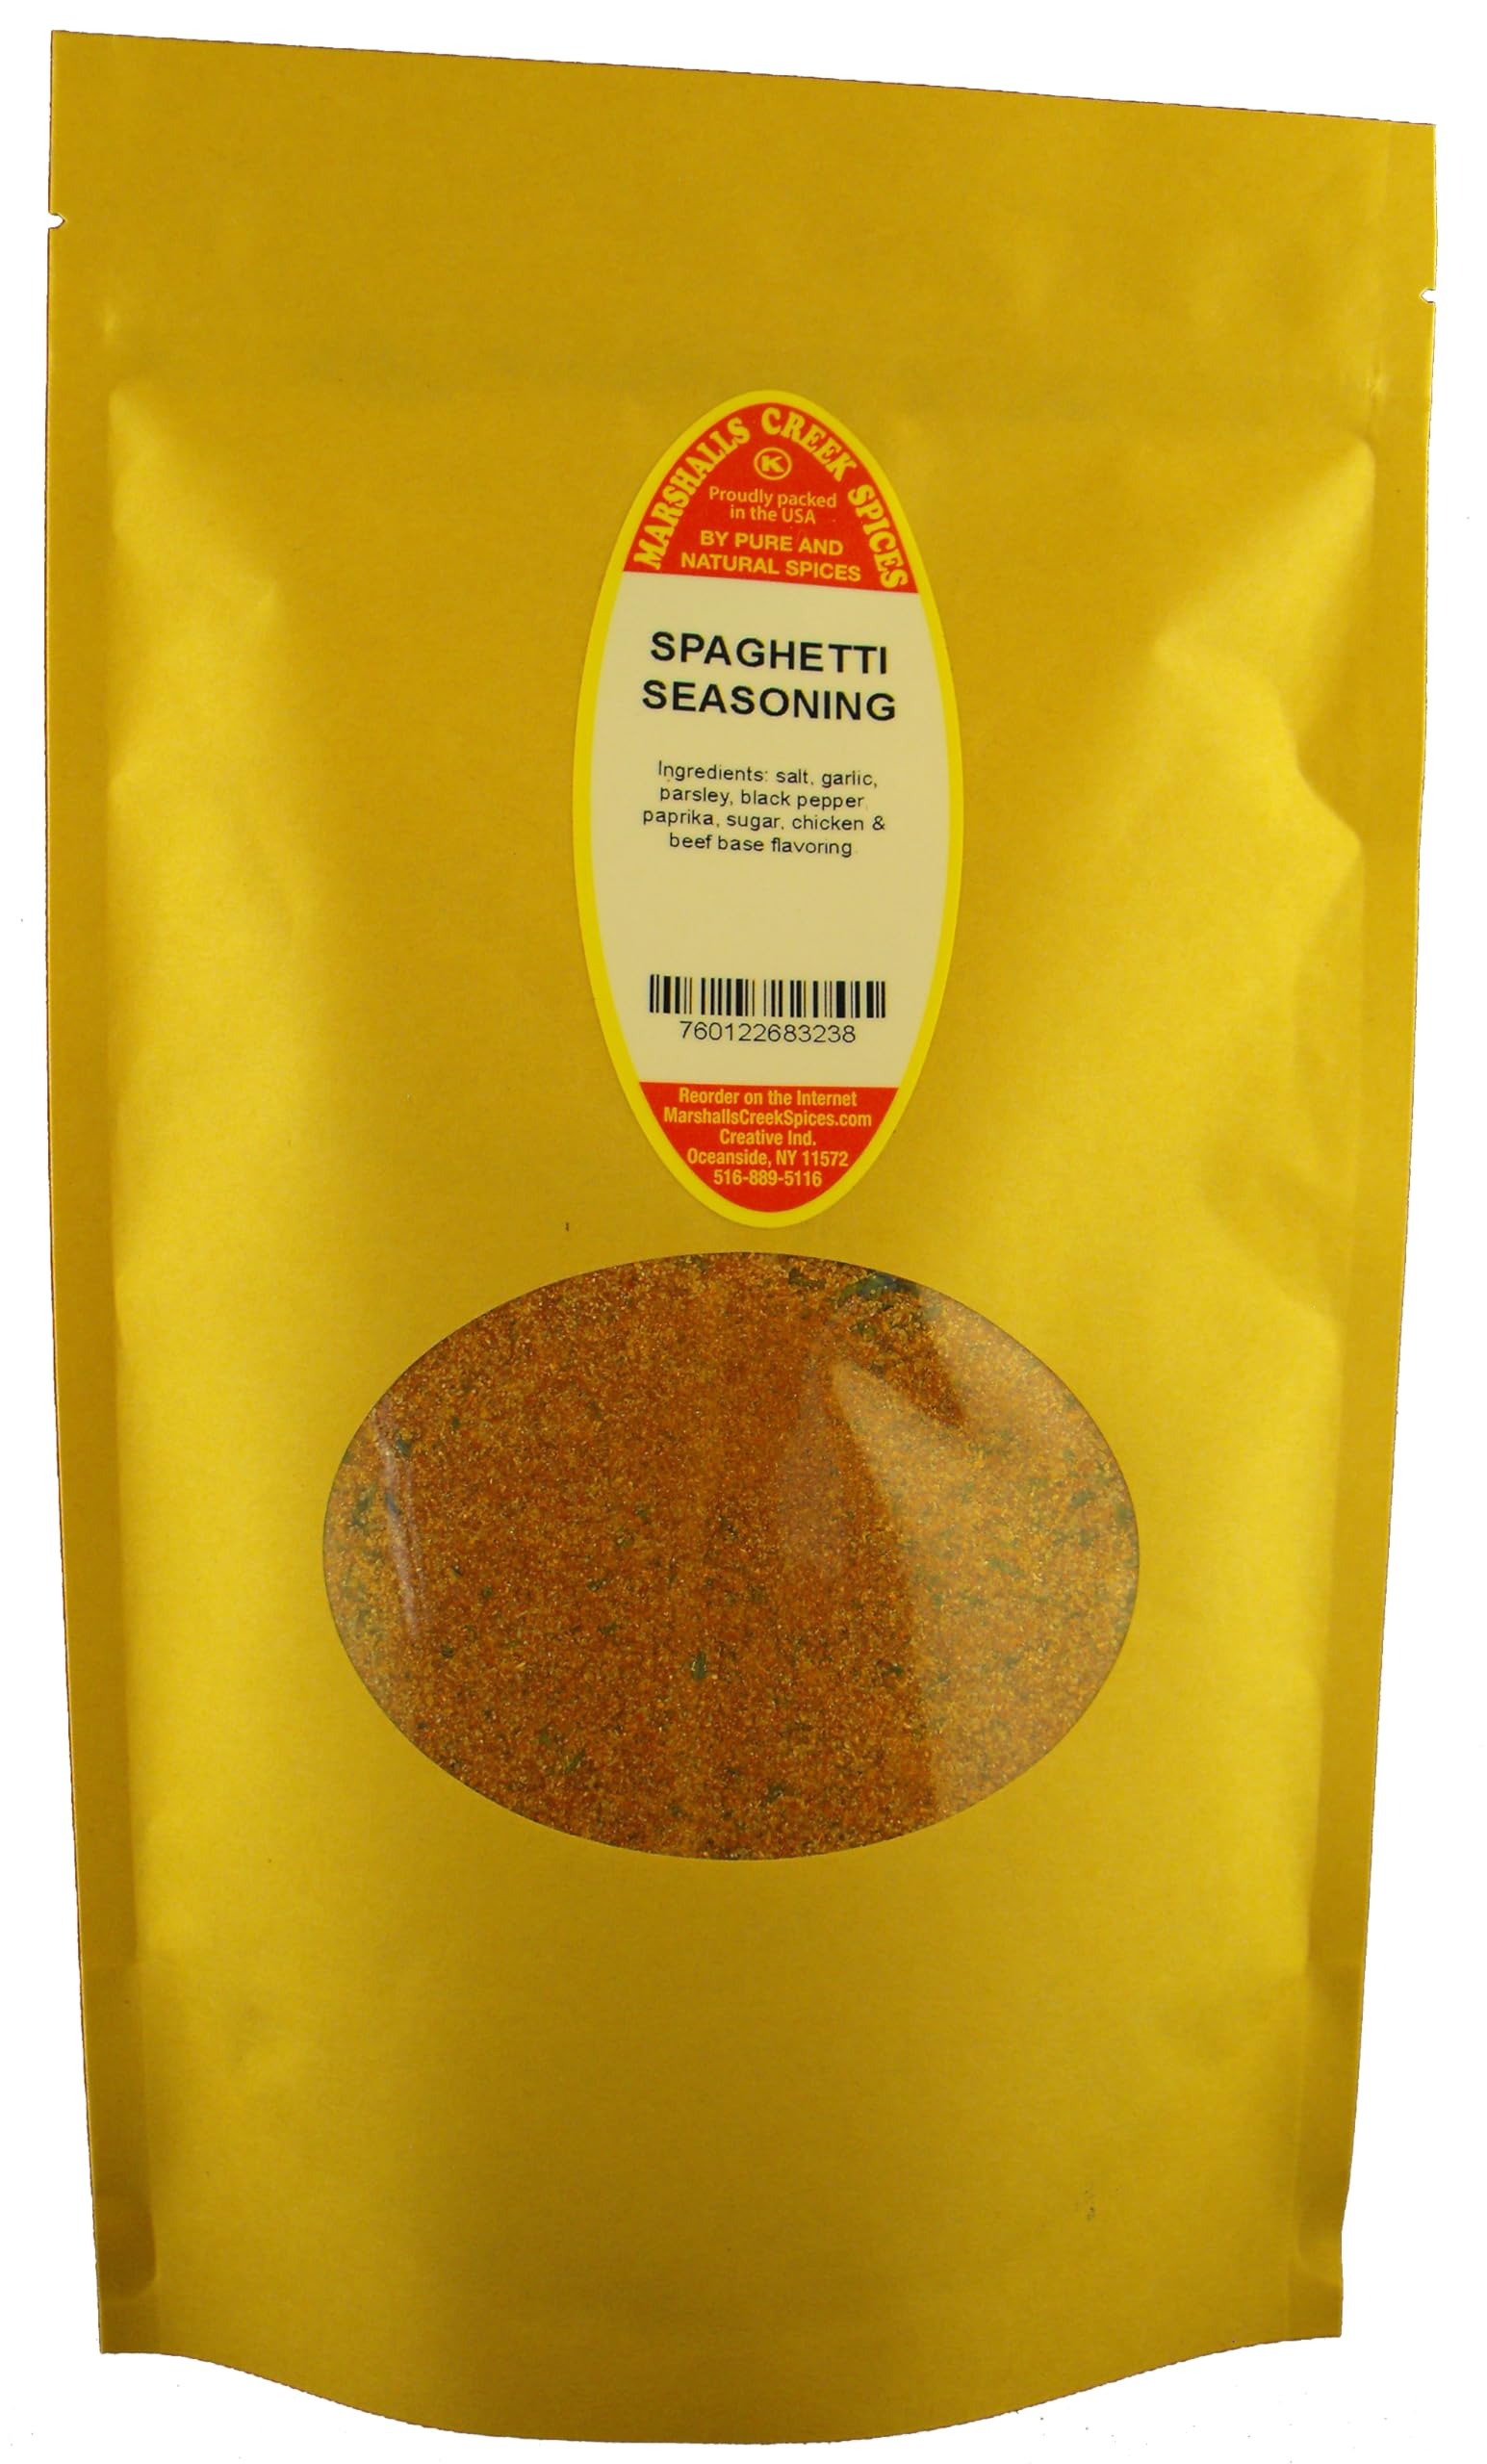
Item Name: Marshalls Creek Spices SPAGHETTI SEASONING 13 oz. Kraft Stand Up Pouch ECO Friendly Recyclable Mailer
Bullet Point 1: Marshalls Creek Spices buys in small quantities and packs weekly providing the freshest products possible. Fresher ingredients means more flavor and a longer shelf life.
Bullet Point 2: No Fillers -No Free Flowing Agents or Coloring Agents - No MSG
Bullet Point 3: All Natural & Kosher
Bullet Point 4: Our Spices Are All Hand Packed and 100% Manually Processed, Keeping Our Eco Footprint Smaller. Unlike Those Giants In The Industry
Bullet Point 5: 13 ounce resealable stand up pouch of Spaghetti Seasoning. Ingredients: salt, garlic, parsley, black pepper, paprika, sugar, chicken & beef base flavoring.
Product Description: 13 ounce resealable stand up pouch of Spaghetti Seasoning. Ingredients: salt, garlic, parsley, black pepper, paprika, sugar, chicken & beef base flavoring.
Value: 13.0
Unit: Ounce

Price: 12.78